Megaliths in Mecklenburg-Vorpommern

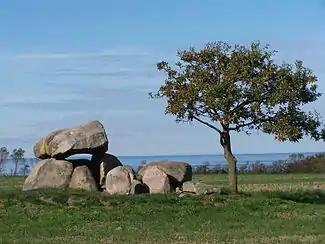
Dolmen near Rerik

In the area of present-day Mecklenburg-Vorpommern, Germany, up to 5,000 megalith tombs were erected as burial sites by people of the Neolithic Funnelbeaker (TRB) culture. More than 1,000 of them are preserved today and protected by law. Though varying in style and age, megalith structures are common in Western Europe, with those in Mecklenburg-Vorpommern belonging to the youngest and easternmost—further east, in the modern West Pomeranian Voivodeship of Poland, monuments erected by the TRB people did not include lithic structures, while they do in the south (Brandenburg), west (Lower Saxony and Schleswig-Holstein) and north (Denmark).